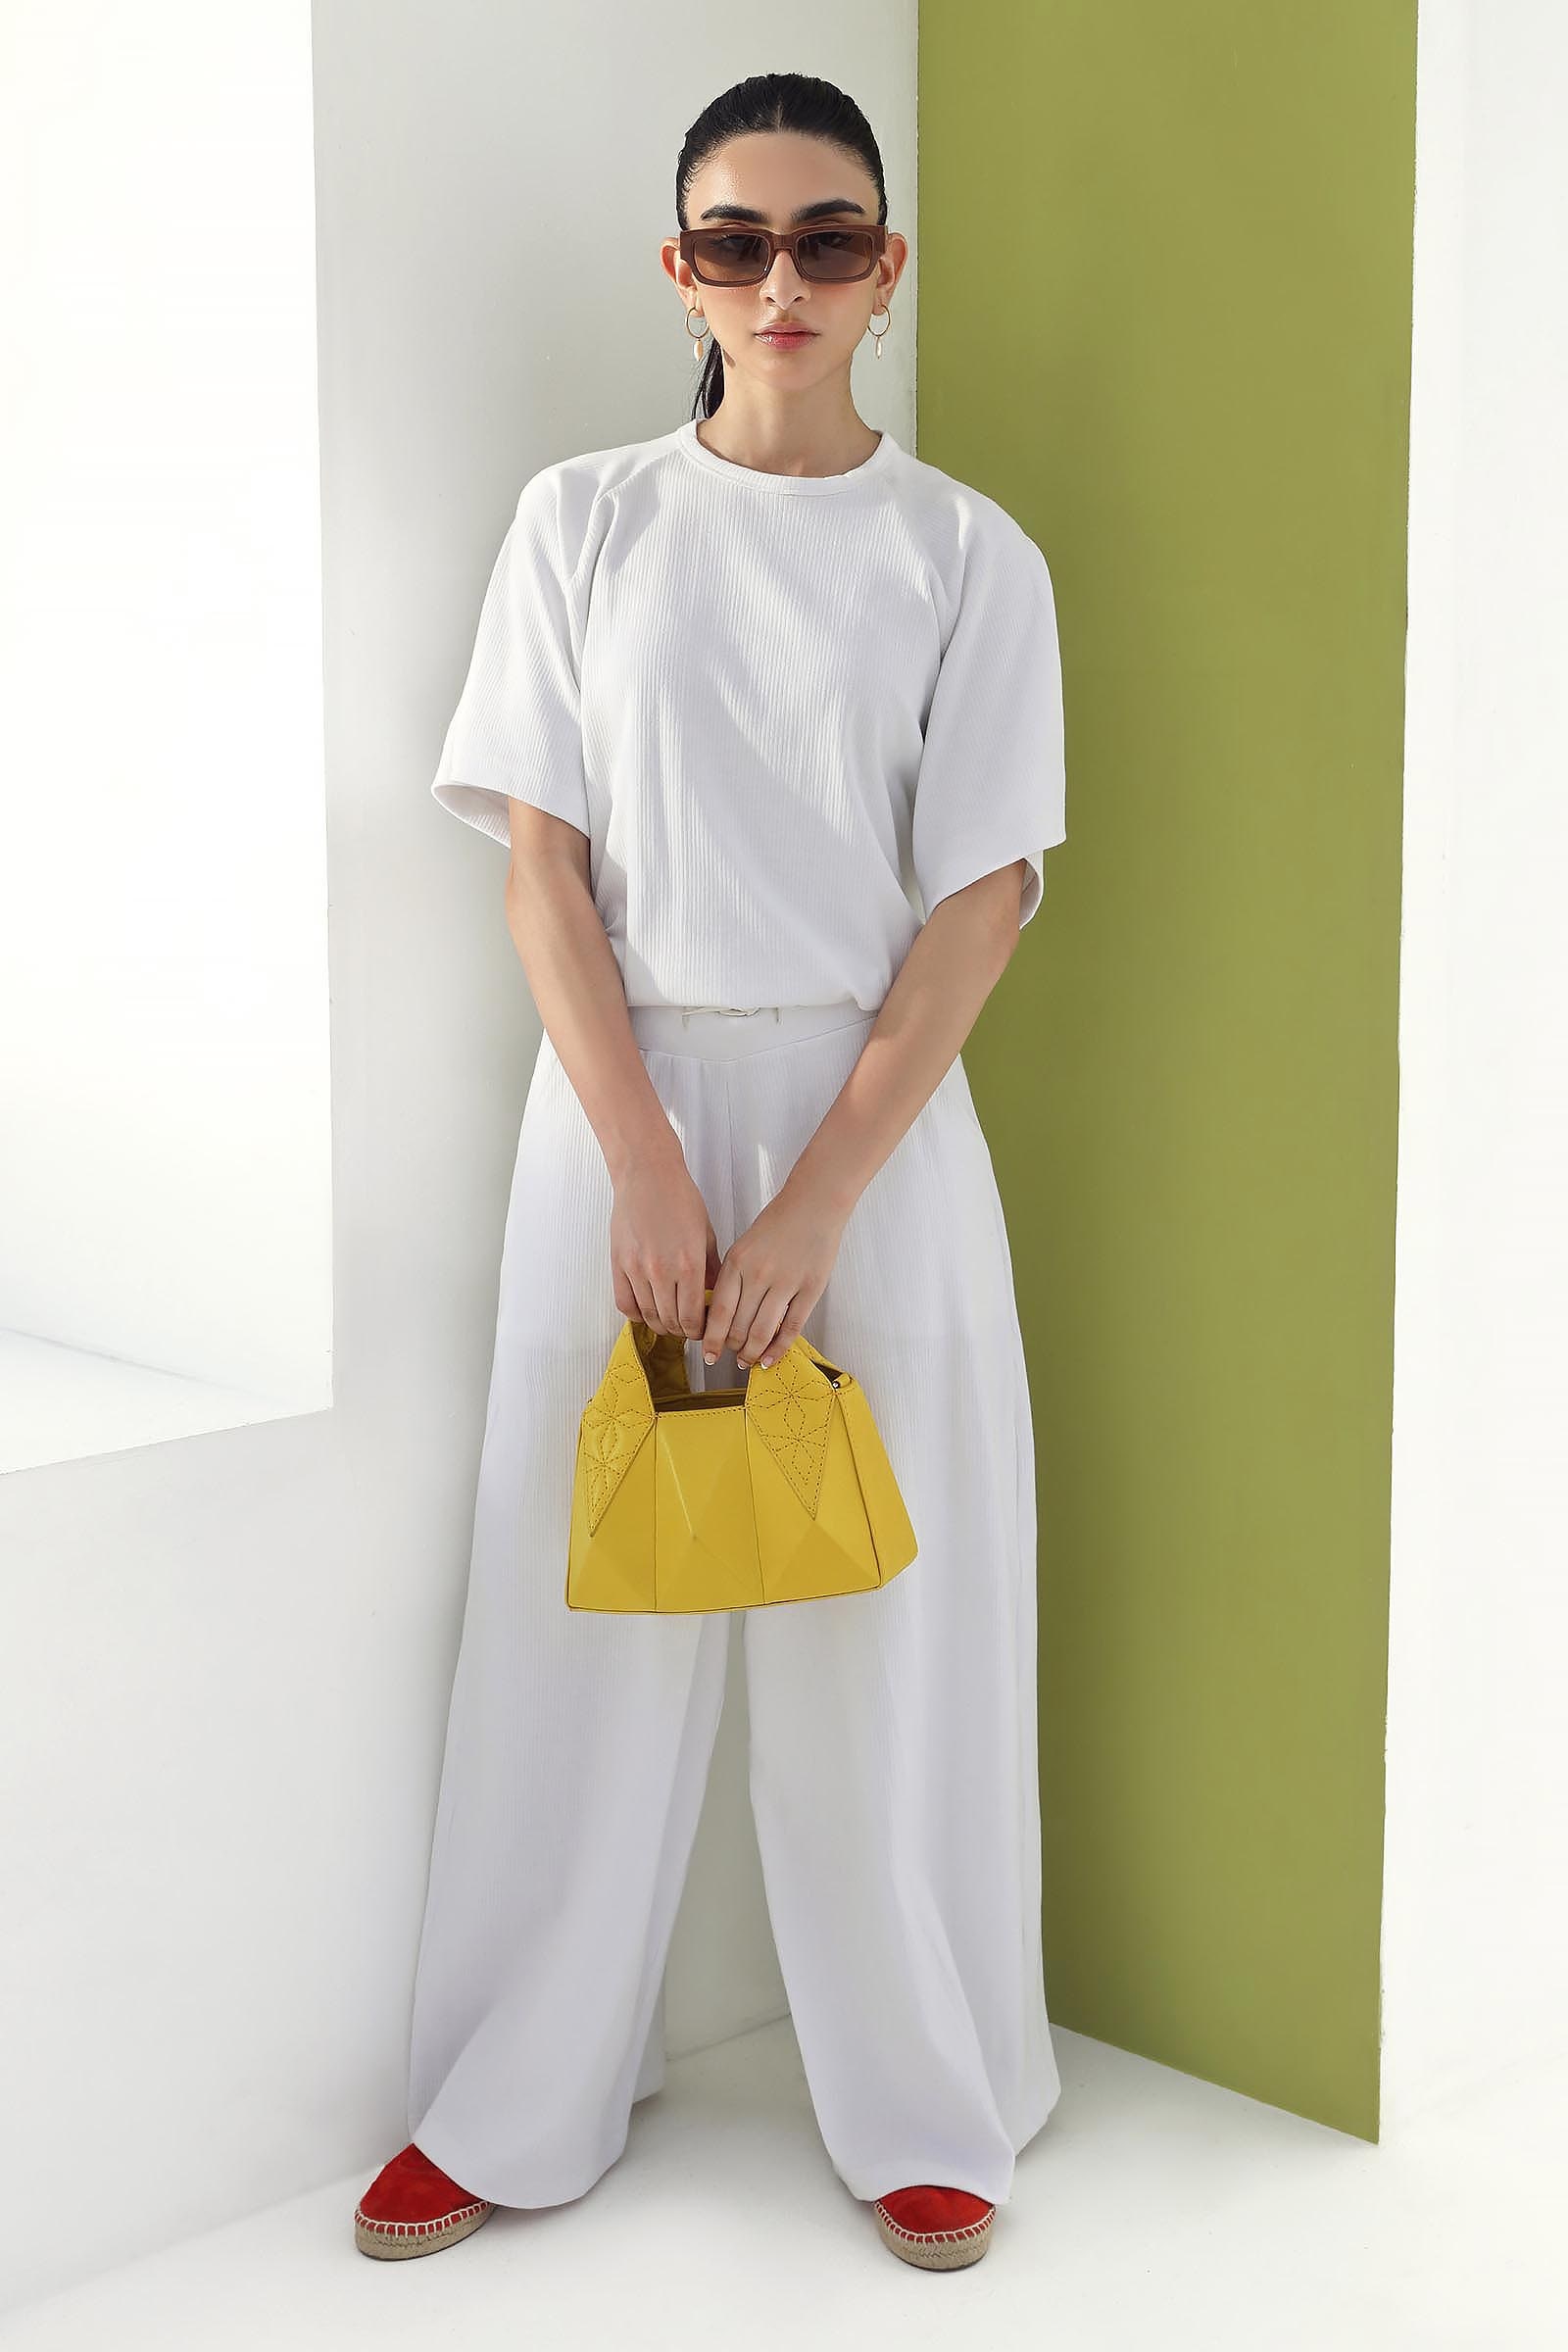
yellow wide leg pants